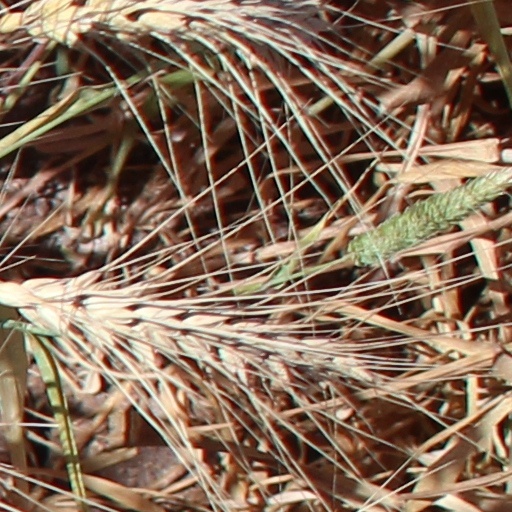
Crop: wheat